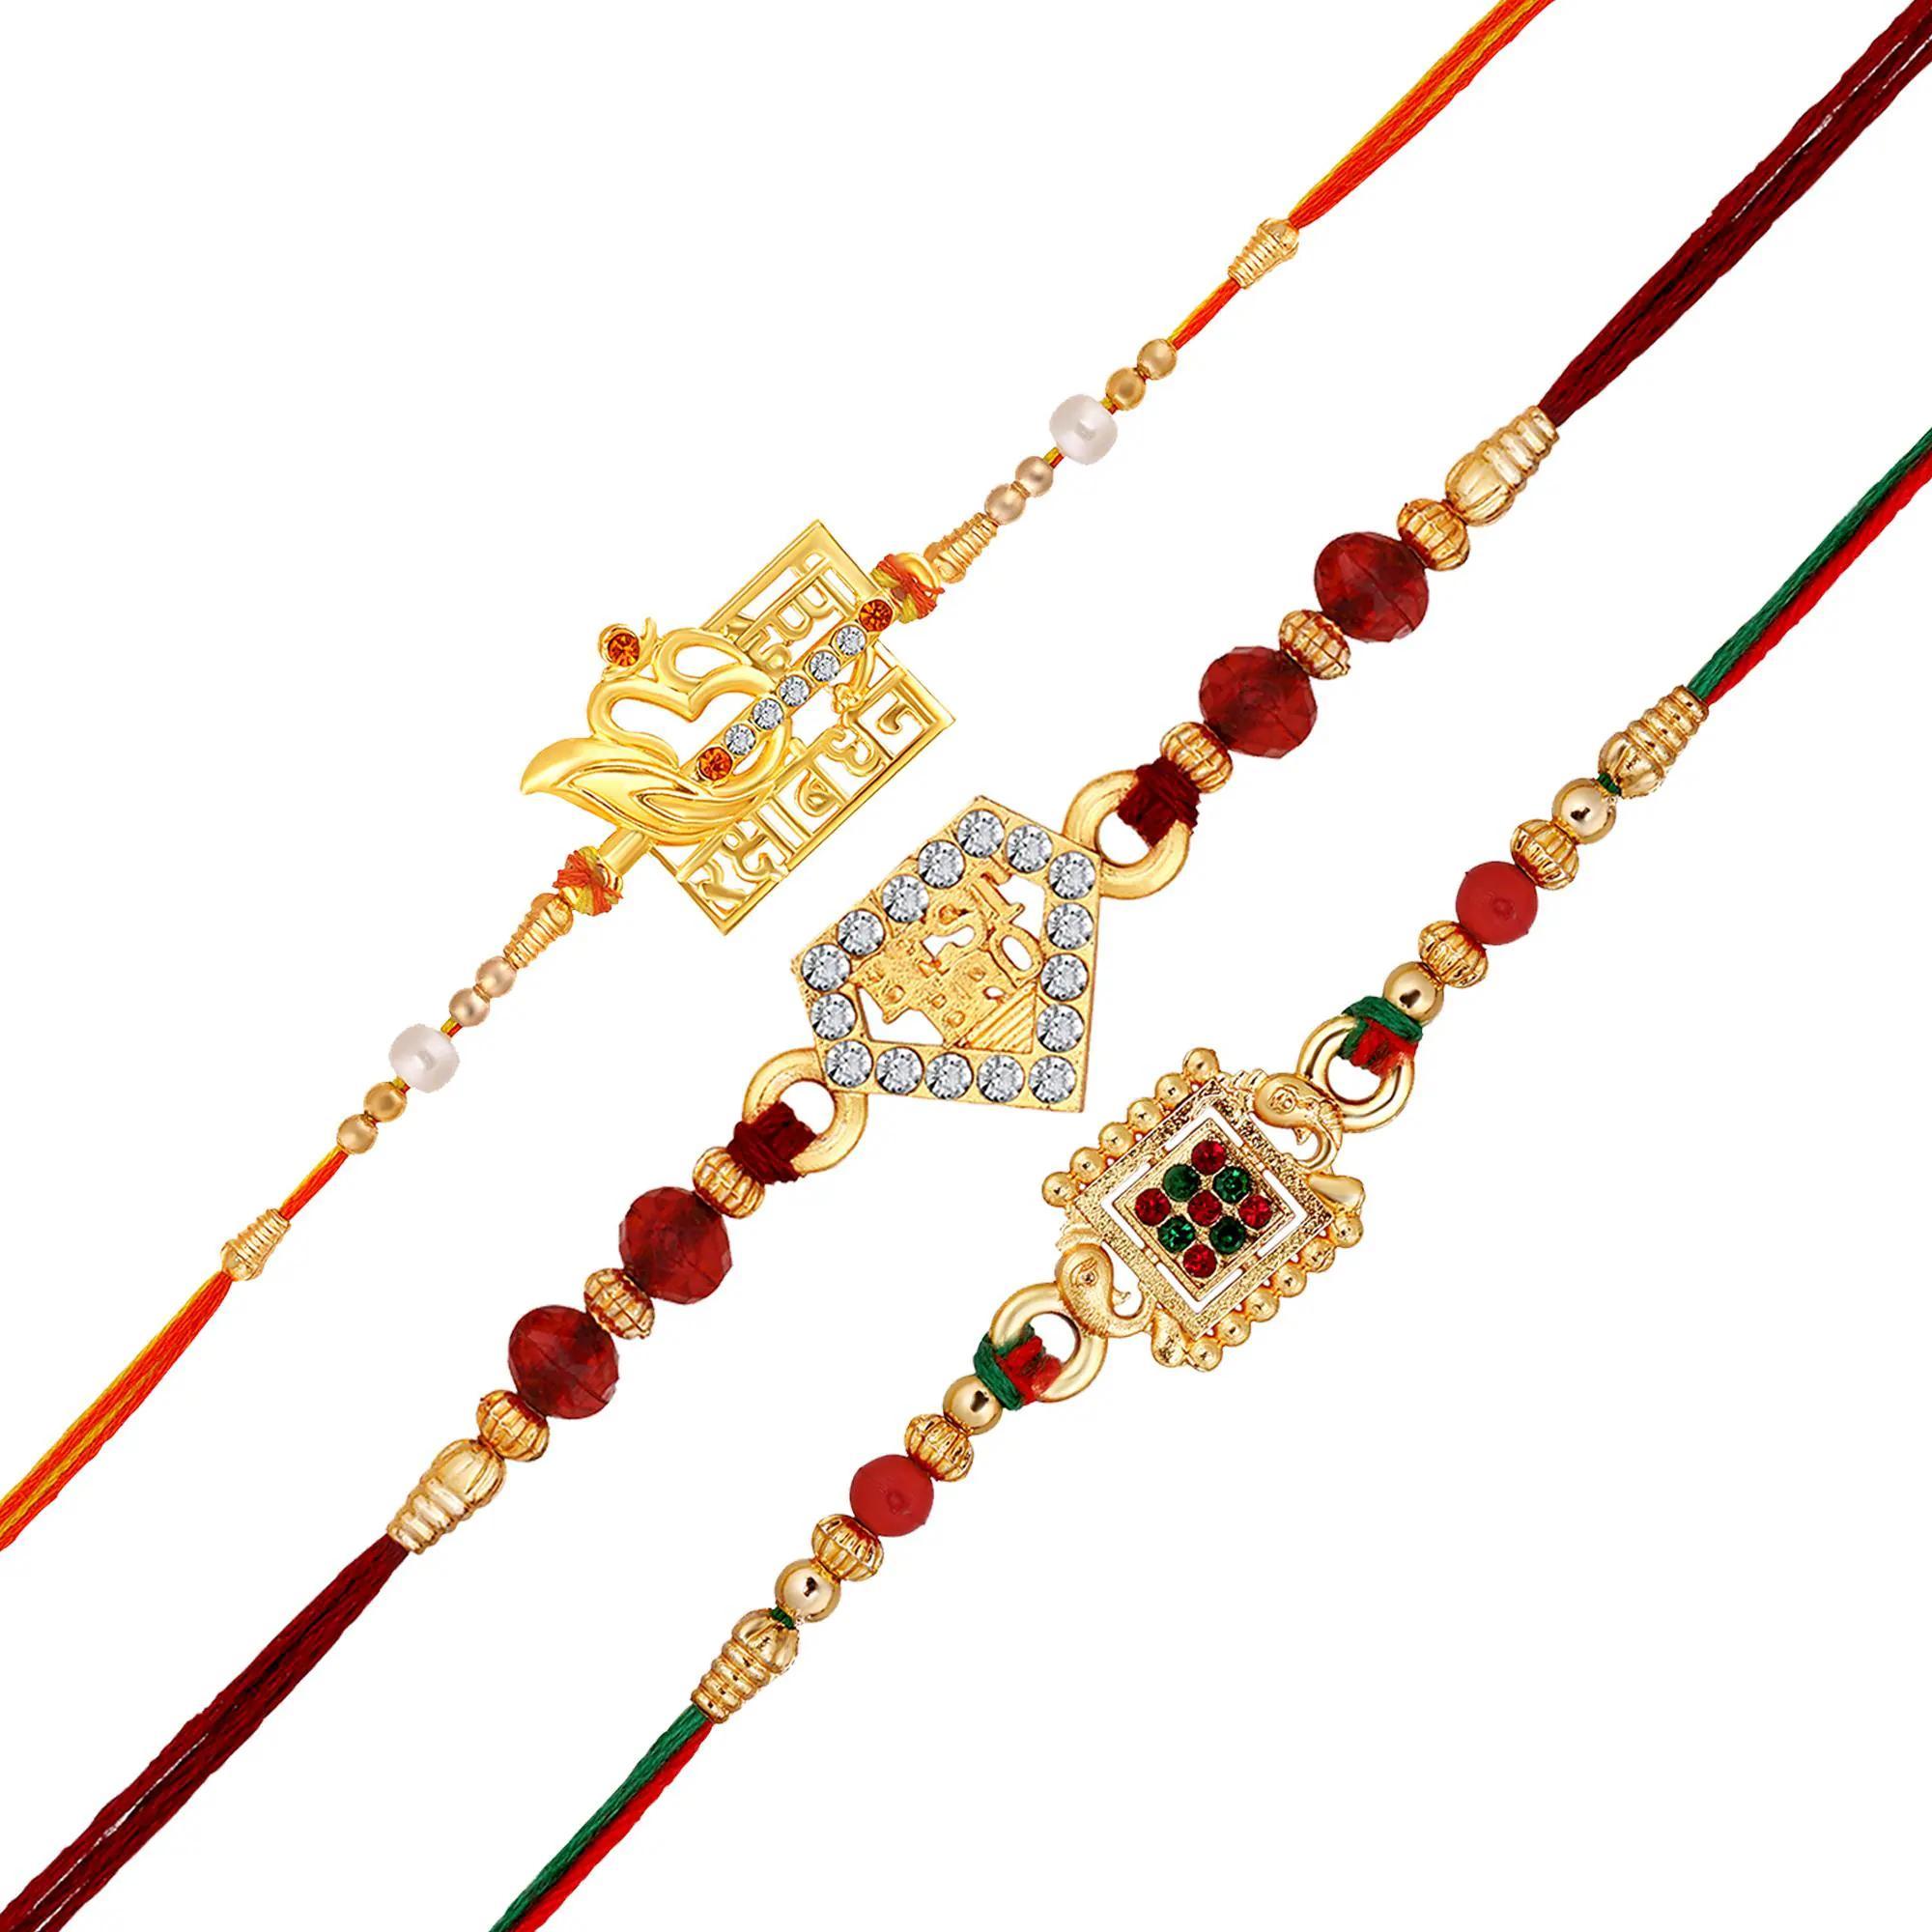
 Mahi Combo of 3 Gold Plated Multicolor Crystals Studded Rakhi for Brother, Bhai, Bro (RCO1105739G)
Type: Rakhis
Brand: Mahi
Price: Rs. 339
 Celebrate Raksha Bandhan with our exquisitely crafted Rakhi, designed to strengthen the bond between siblings. This traditional Rakhi features intricate beadwork and durable thread, ensuring it stands the test of time. Handmade with care, each Rakhi is a unique and meaningful gift for your brother. Each Rakhi carries heartfelt blessings and good wishes for your brother's well-being and success. Celebrates the bond of love and protection between siblings, a cherished tradition in Indian culture.
Features: The Rakhi is adorned with vibrant colors and attractive embellishments that add a touch of elegance to the celebration.,Content in Box : 3 Rakhi's ; Cultural Significance: This beautiful Rakhi will acknowledge your love for Your Brother with the promise that your bond with him will grow stronger as time goes on.,Vibrant Colors: Adding bright and playful colors to the celebration will make it stand out and make it more enjoyable. This Rakhi Combo comes with a Small Rakhi Greeting Card along with a few grams of Roli & Chawal,Celebrate the bond of love and protection with our exquisite Rakhis. Share the joy of Raksha Bandhan Festival with this beautiful Rakhi, a token of love, protection and blessings.,Adjustable Size and Easy to tie: Designed to fit wrists of all sizes. It is simple and easy to tie the Rakhi securely and effortlessly.
Included: 3 Rakhis